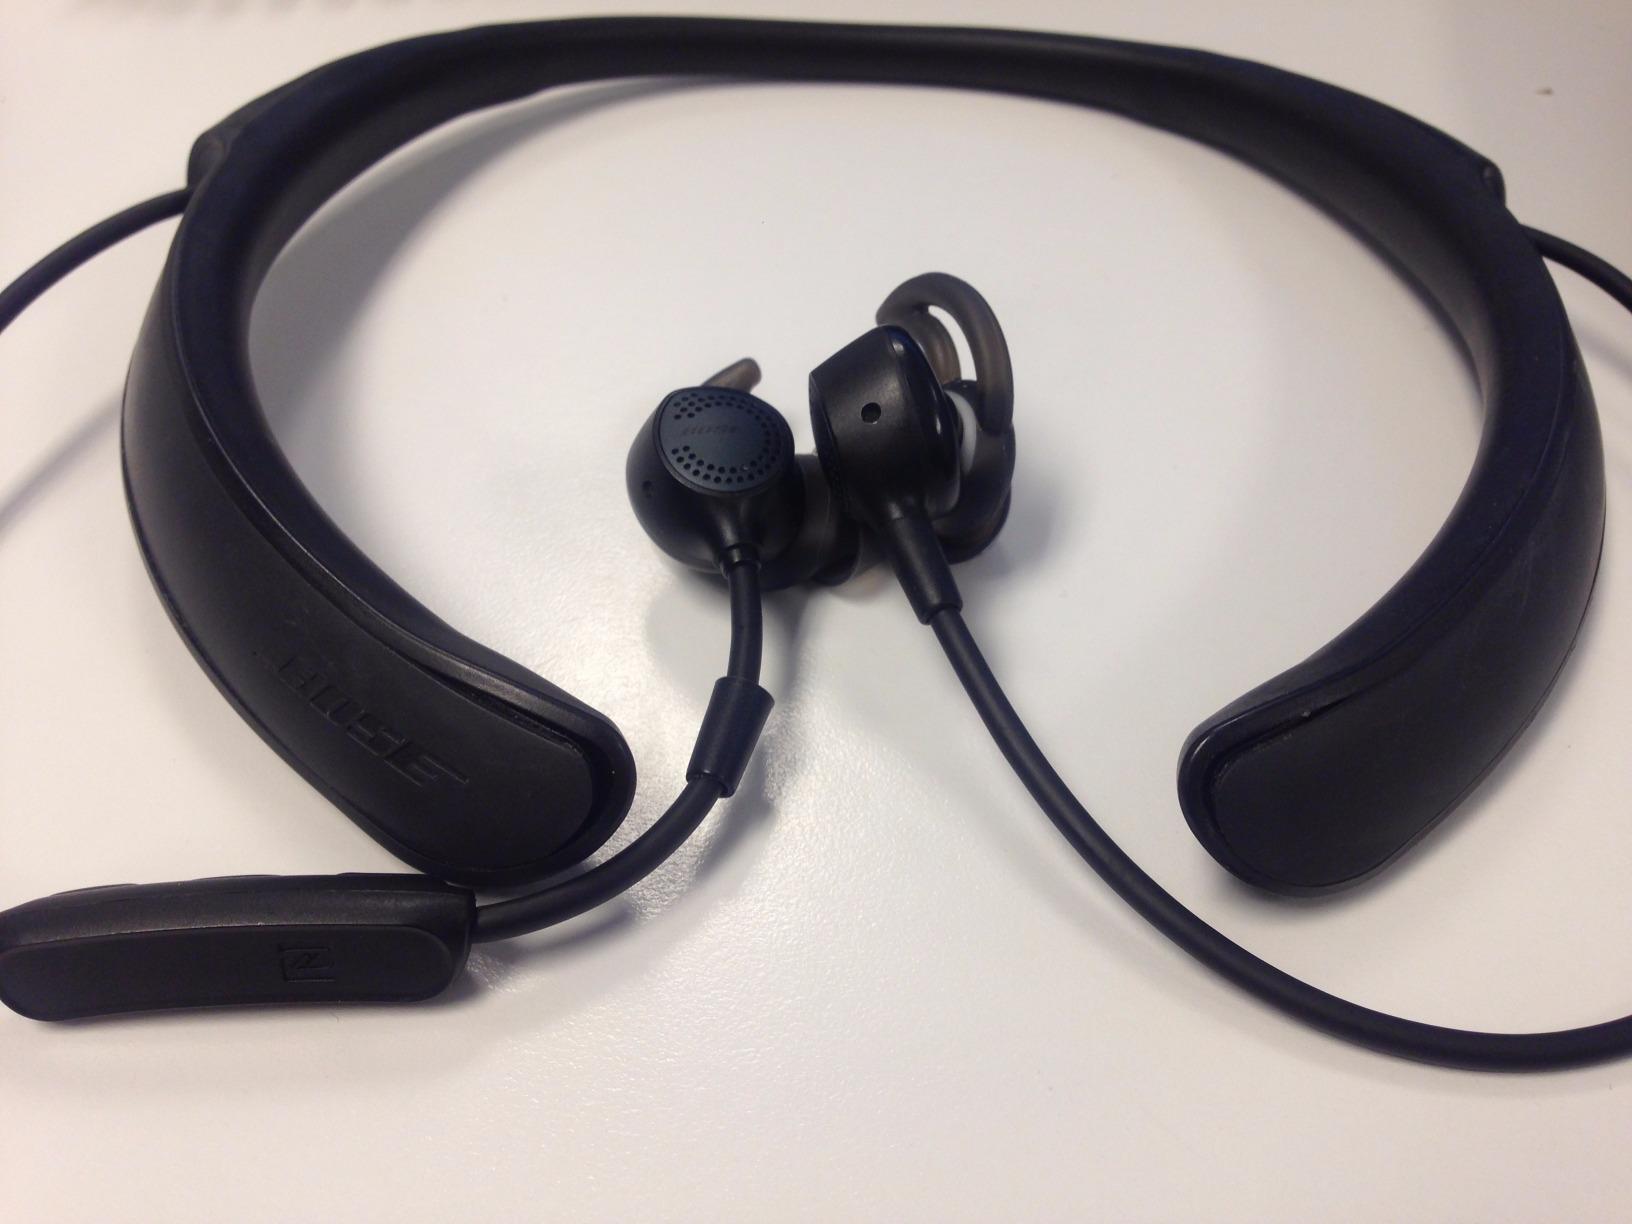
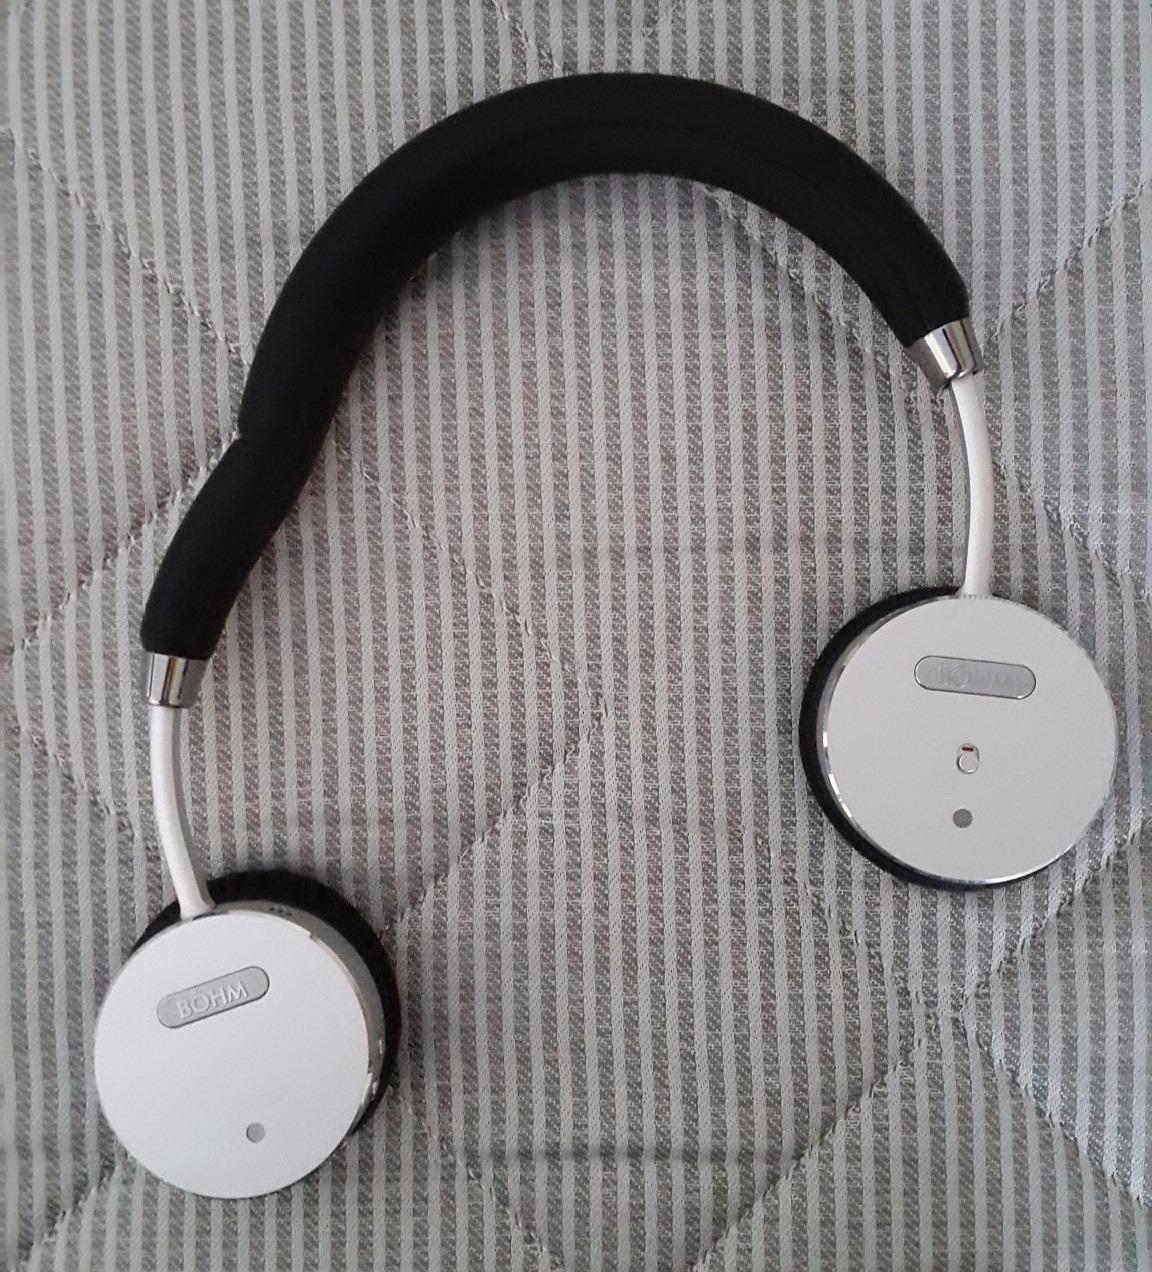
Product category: headphones
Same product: no